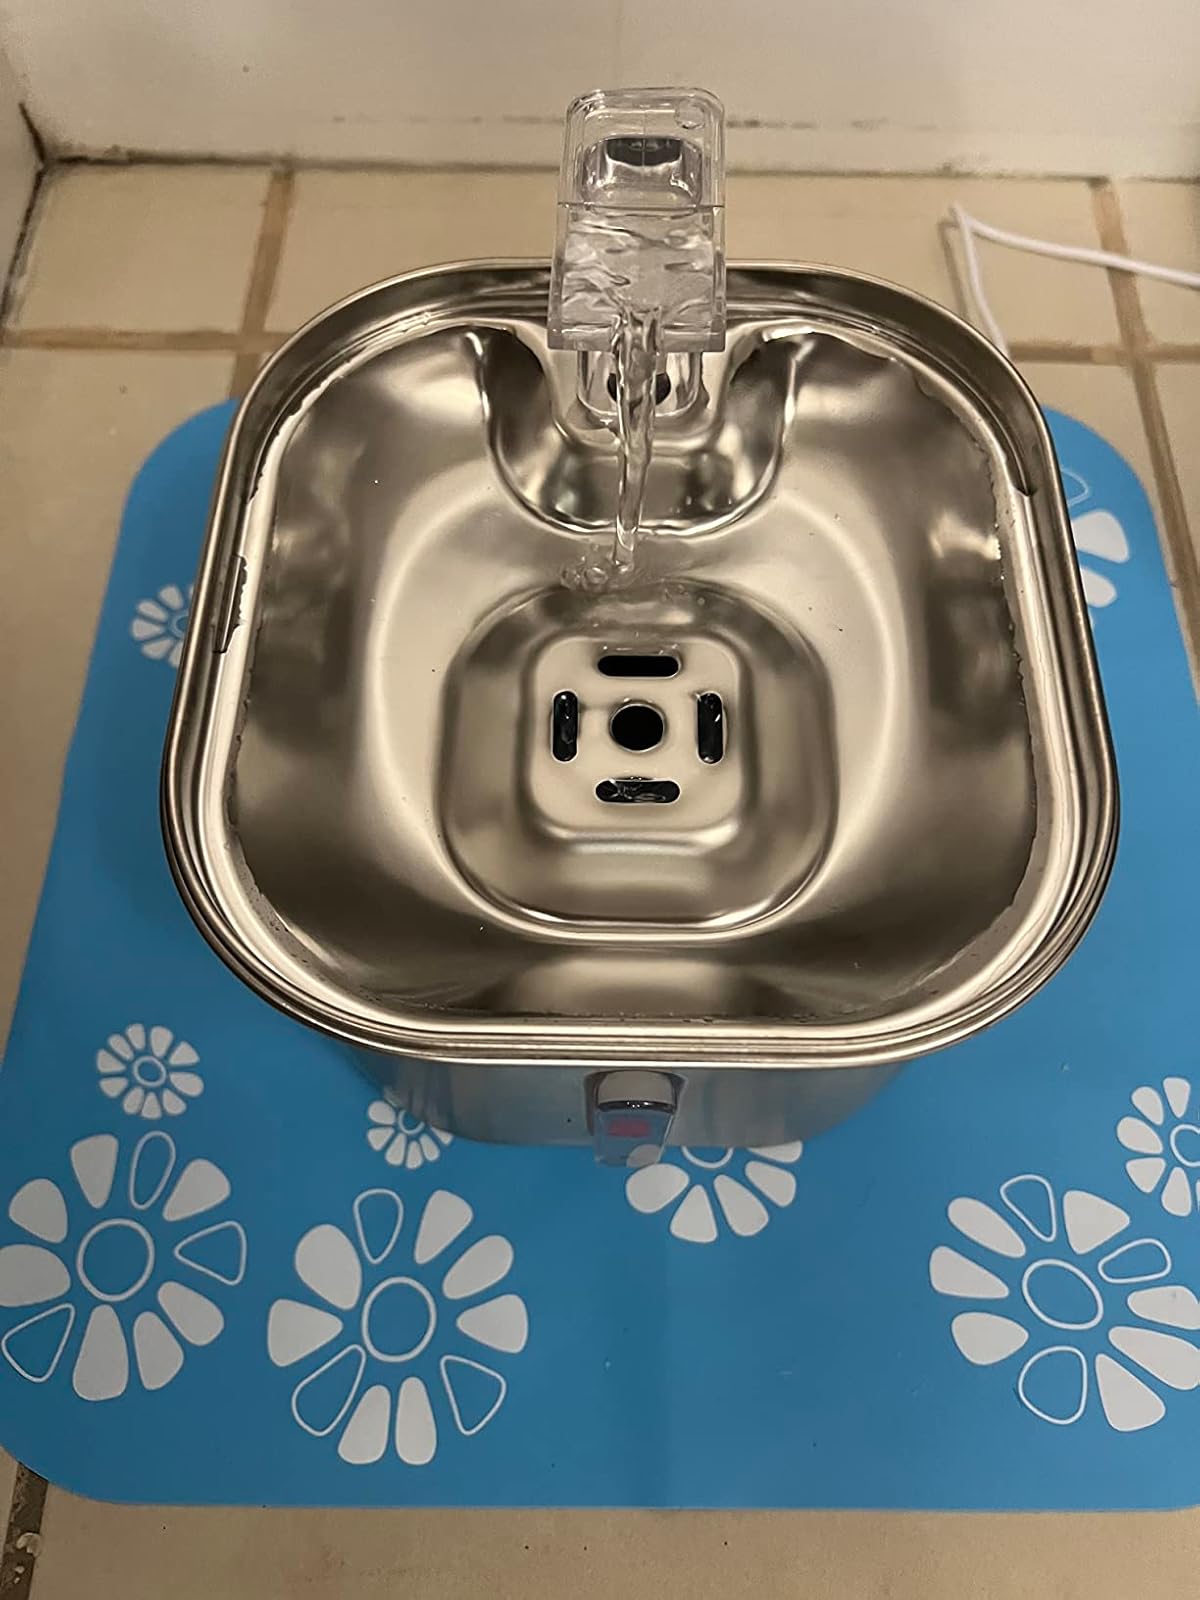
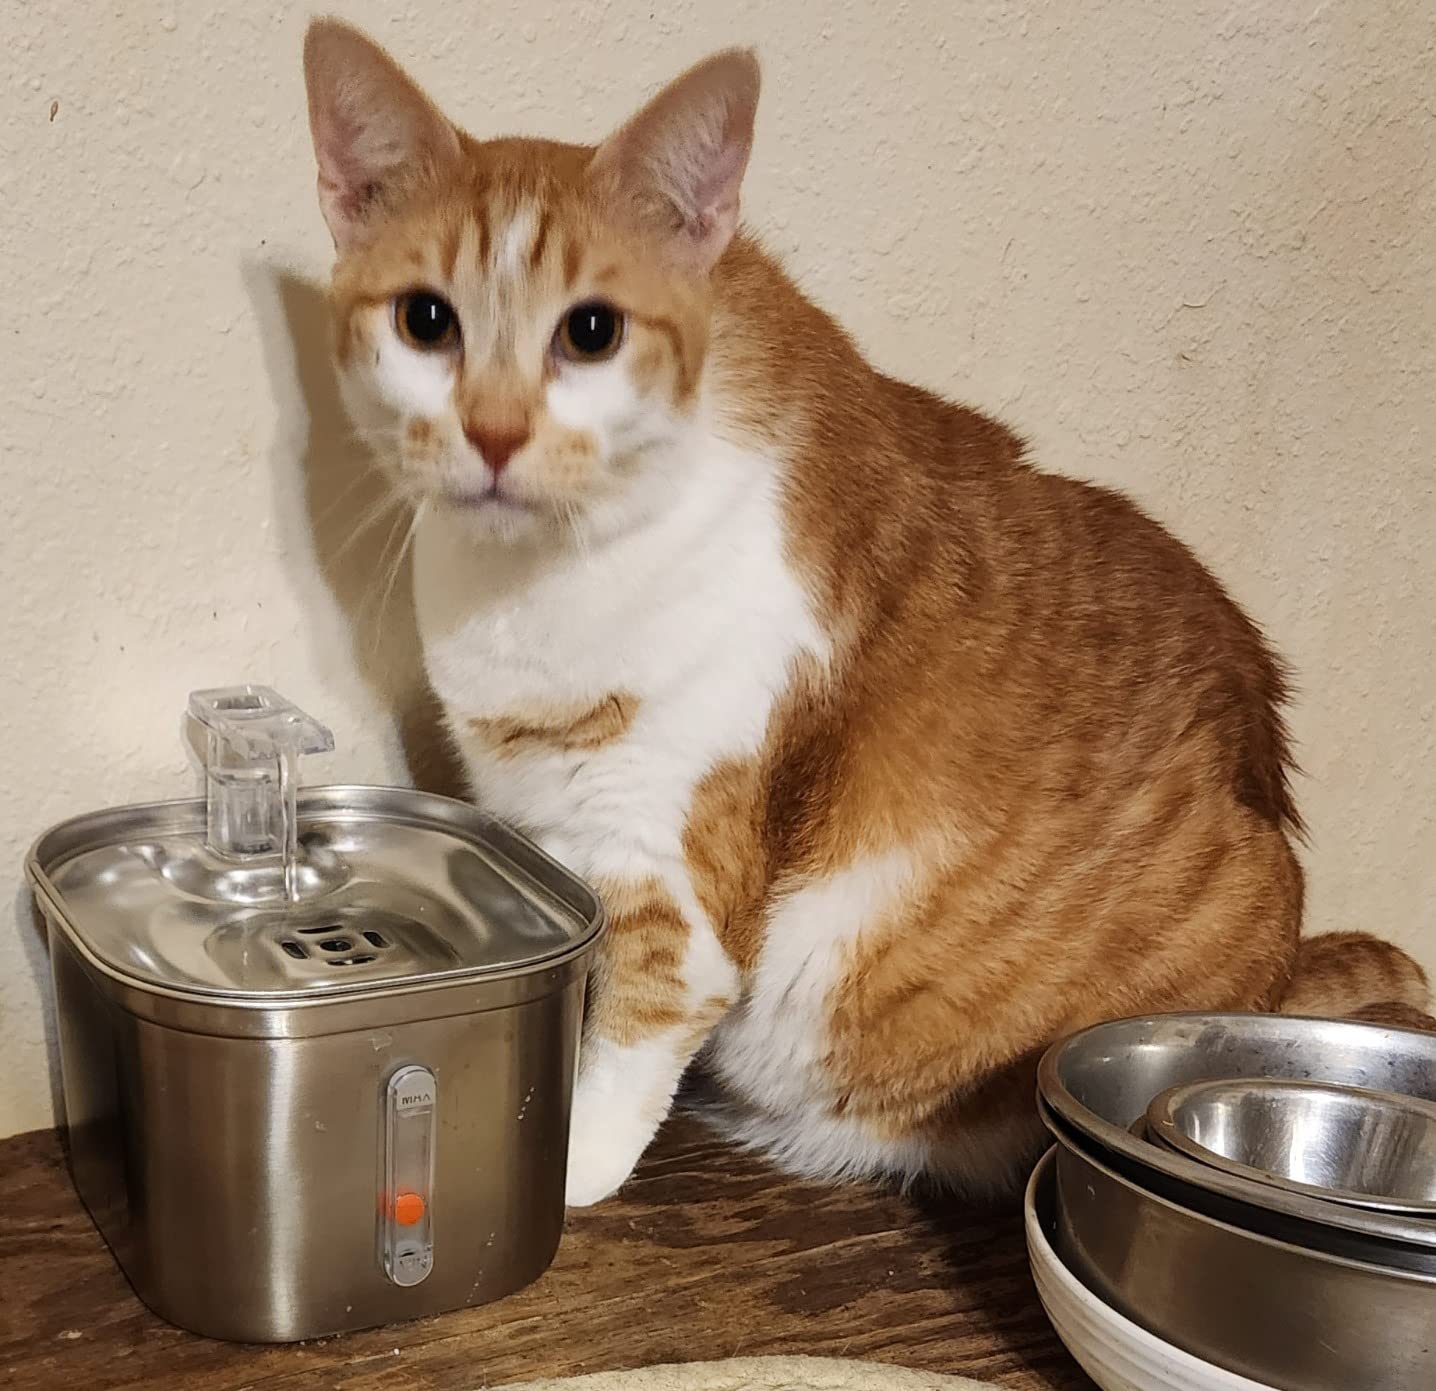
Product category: items_bowl
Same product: yes